Hemp for Victory

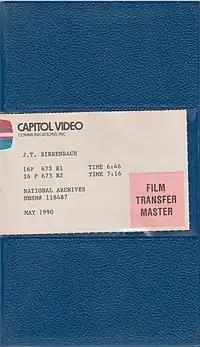
The 1990 case that the film "Hemp For Victory" was delivered in

In July 1989, Jack Herer together with Chris Wright, of the Grassroots Party, attempted to obtain a copy from the National Archives where it was listed, but the curators were unable to locate the film. Subsequently, in May 1990, the founder of The Institute for Hemp, John Birrenbach, recovered a copy of the film from the National Archives.